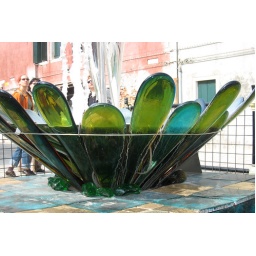
On Murano there were several large glass sculptures in public areas. This is the base of a gorgeous fountain.